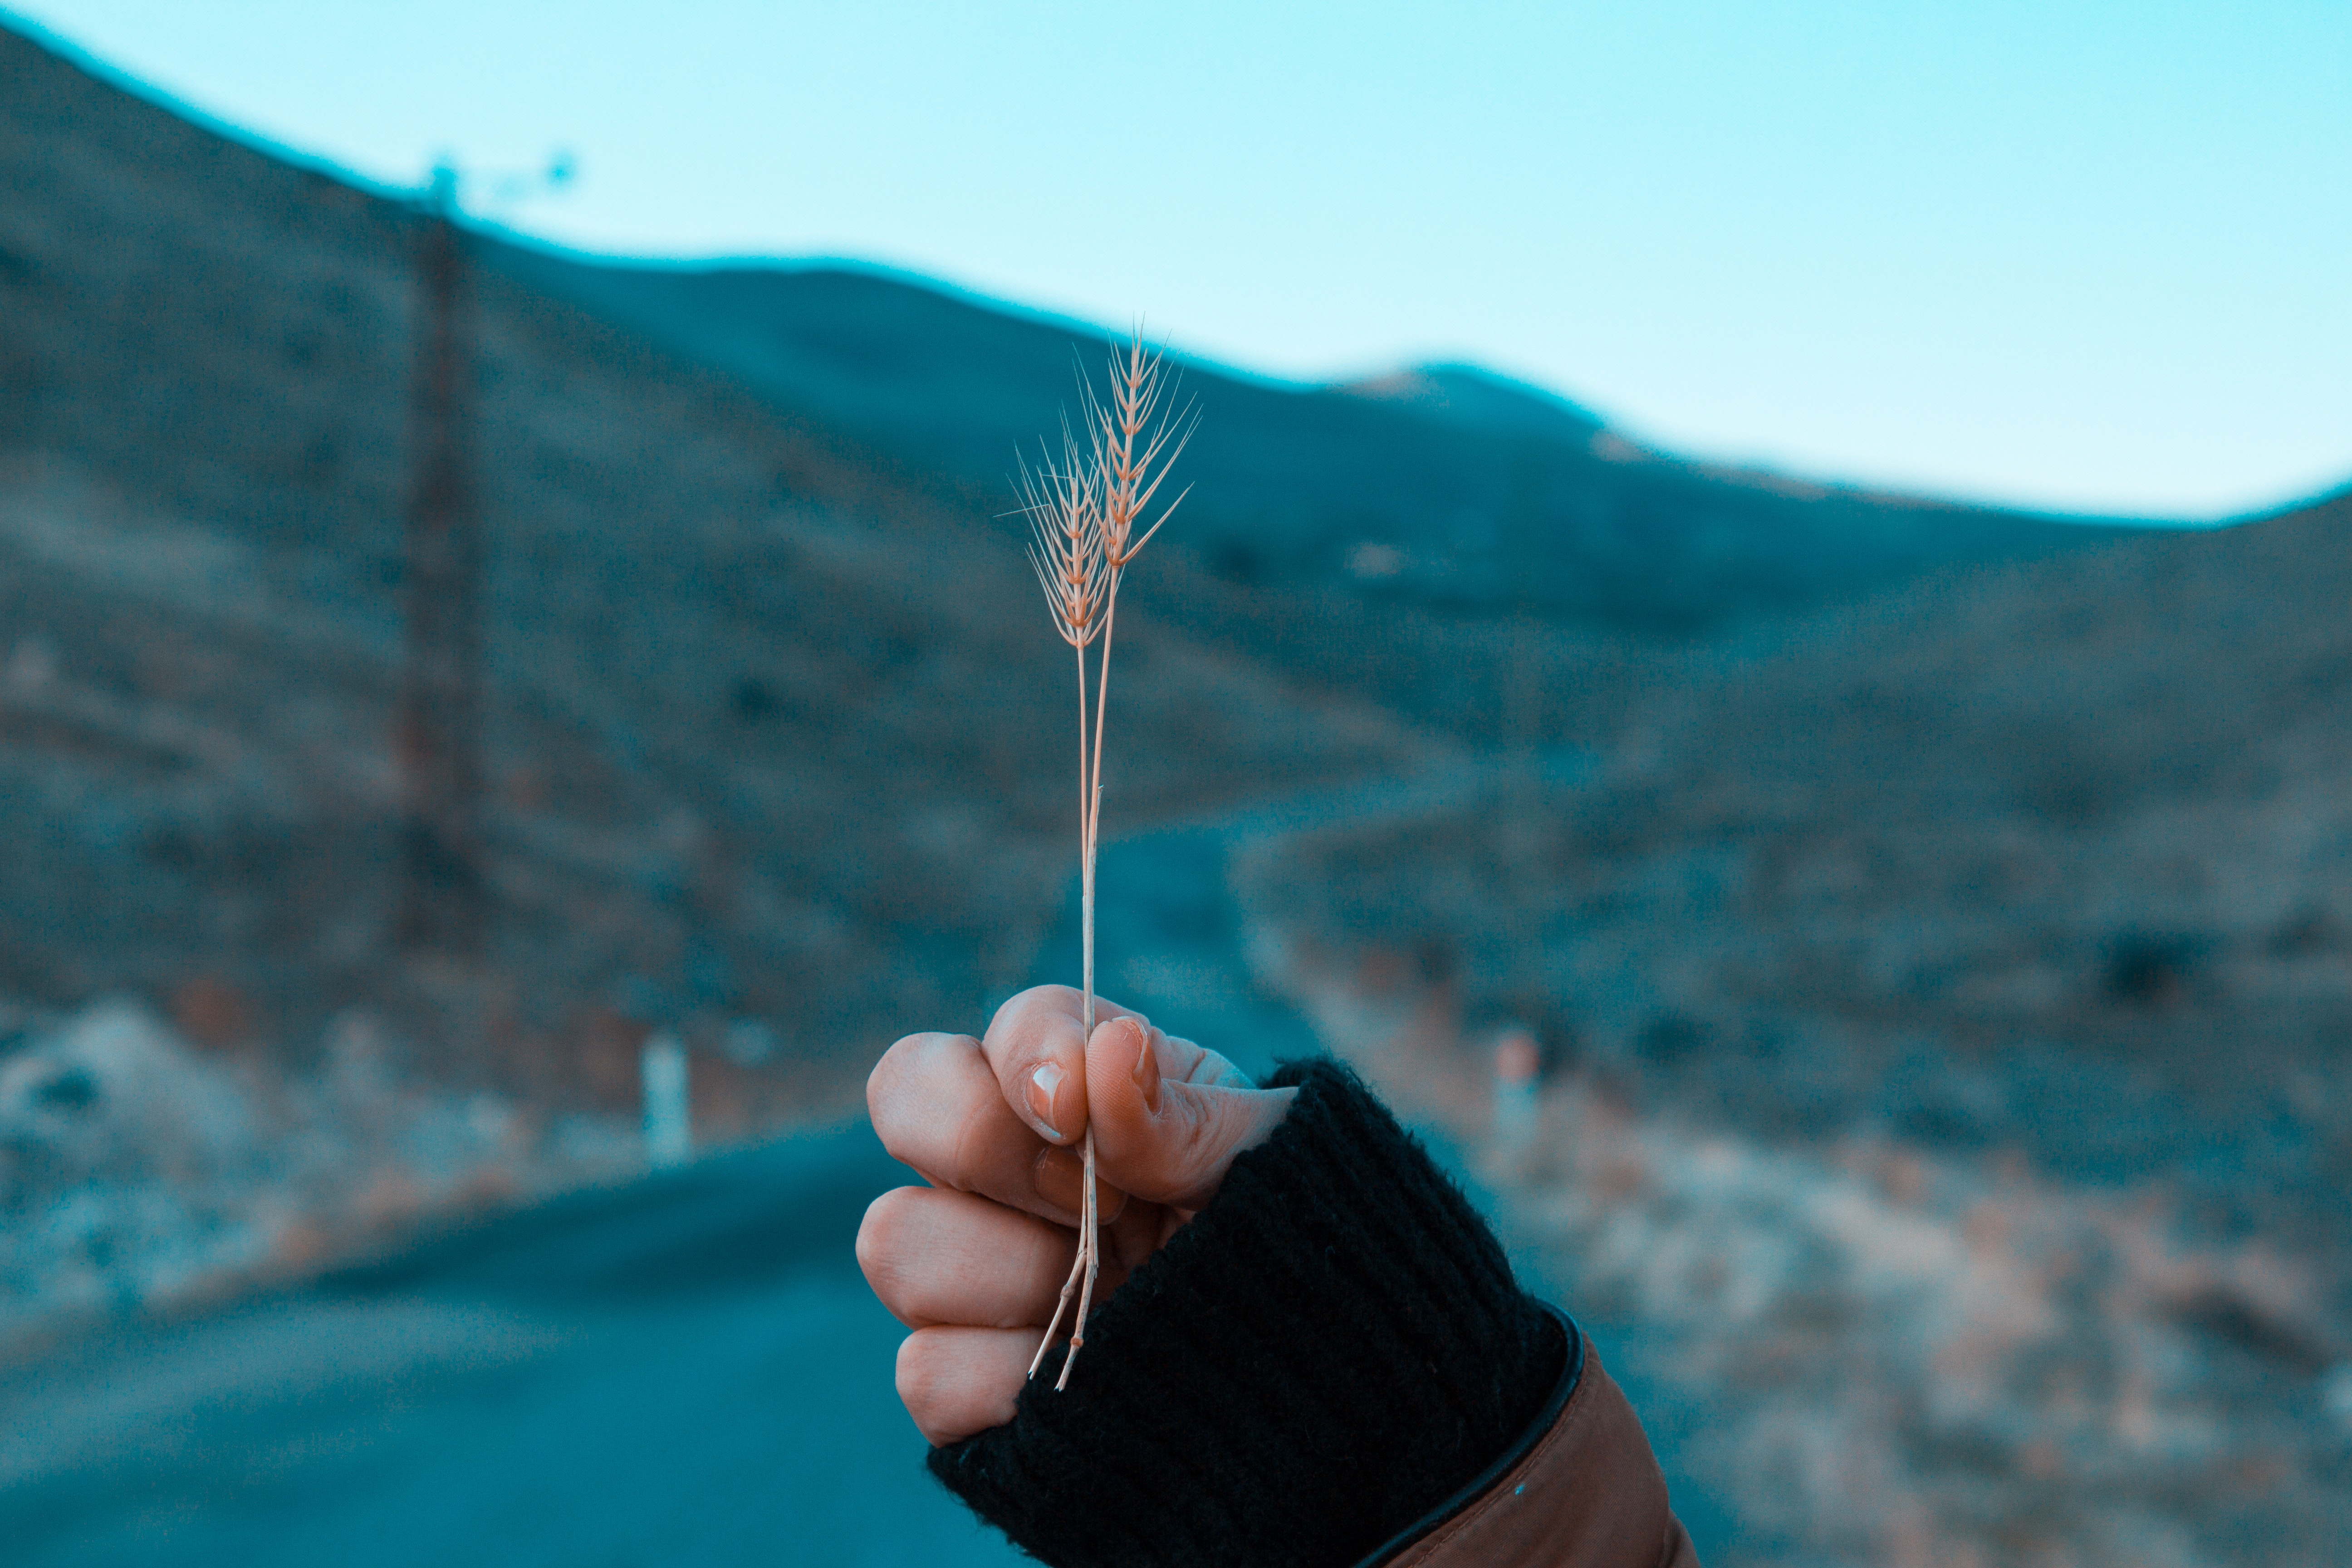
blue, water, green, turquoise, hand, aqua, leaf, sky, finger, azure, teal, grass family, summer, thumb, grass, tree, stock photography, electric blue, plant, vacation, wind, cloud, mountain, gesture, feather